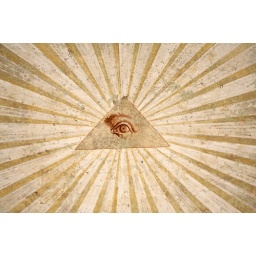
The painting on the roof of the entrance archway to the church in Rimella, Italy.